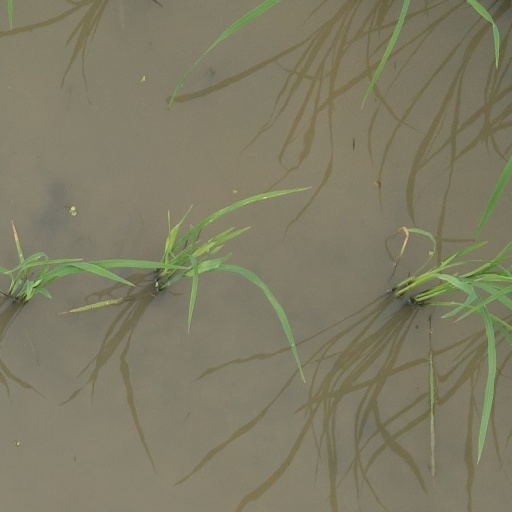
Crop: rice